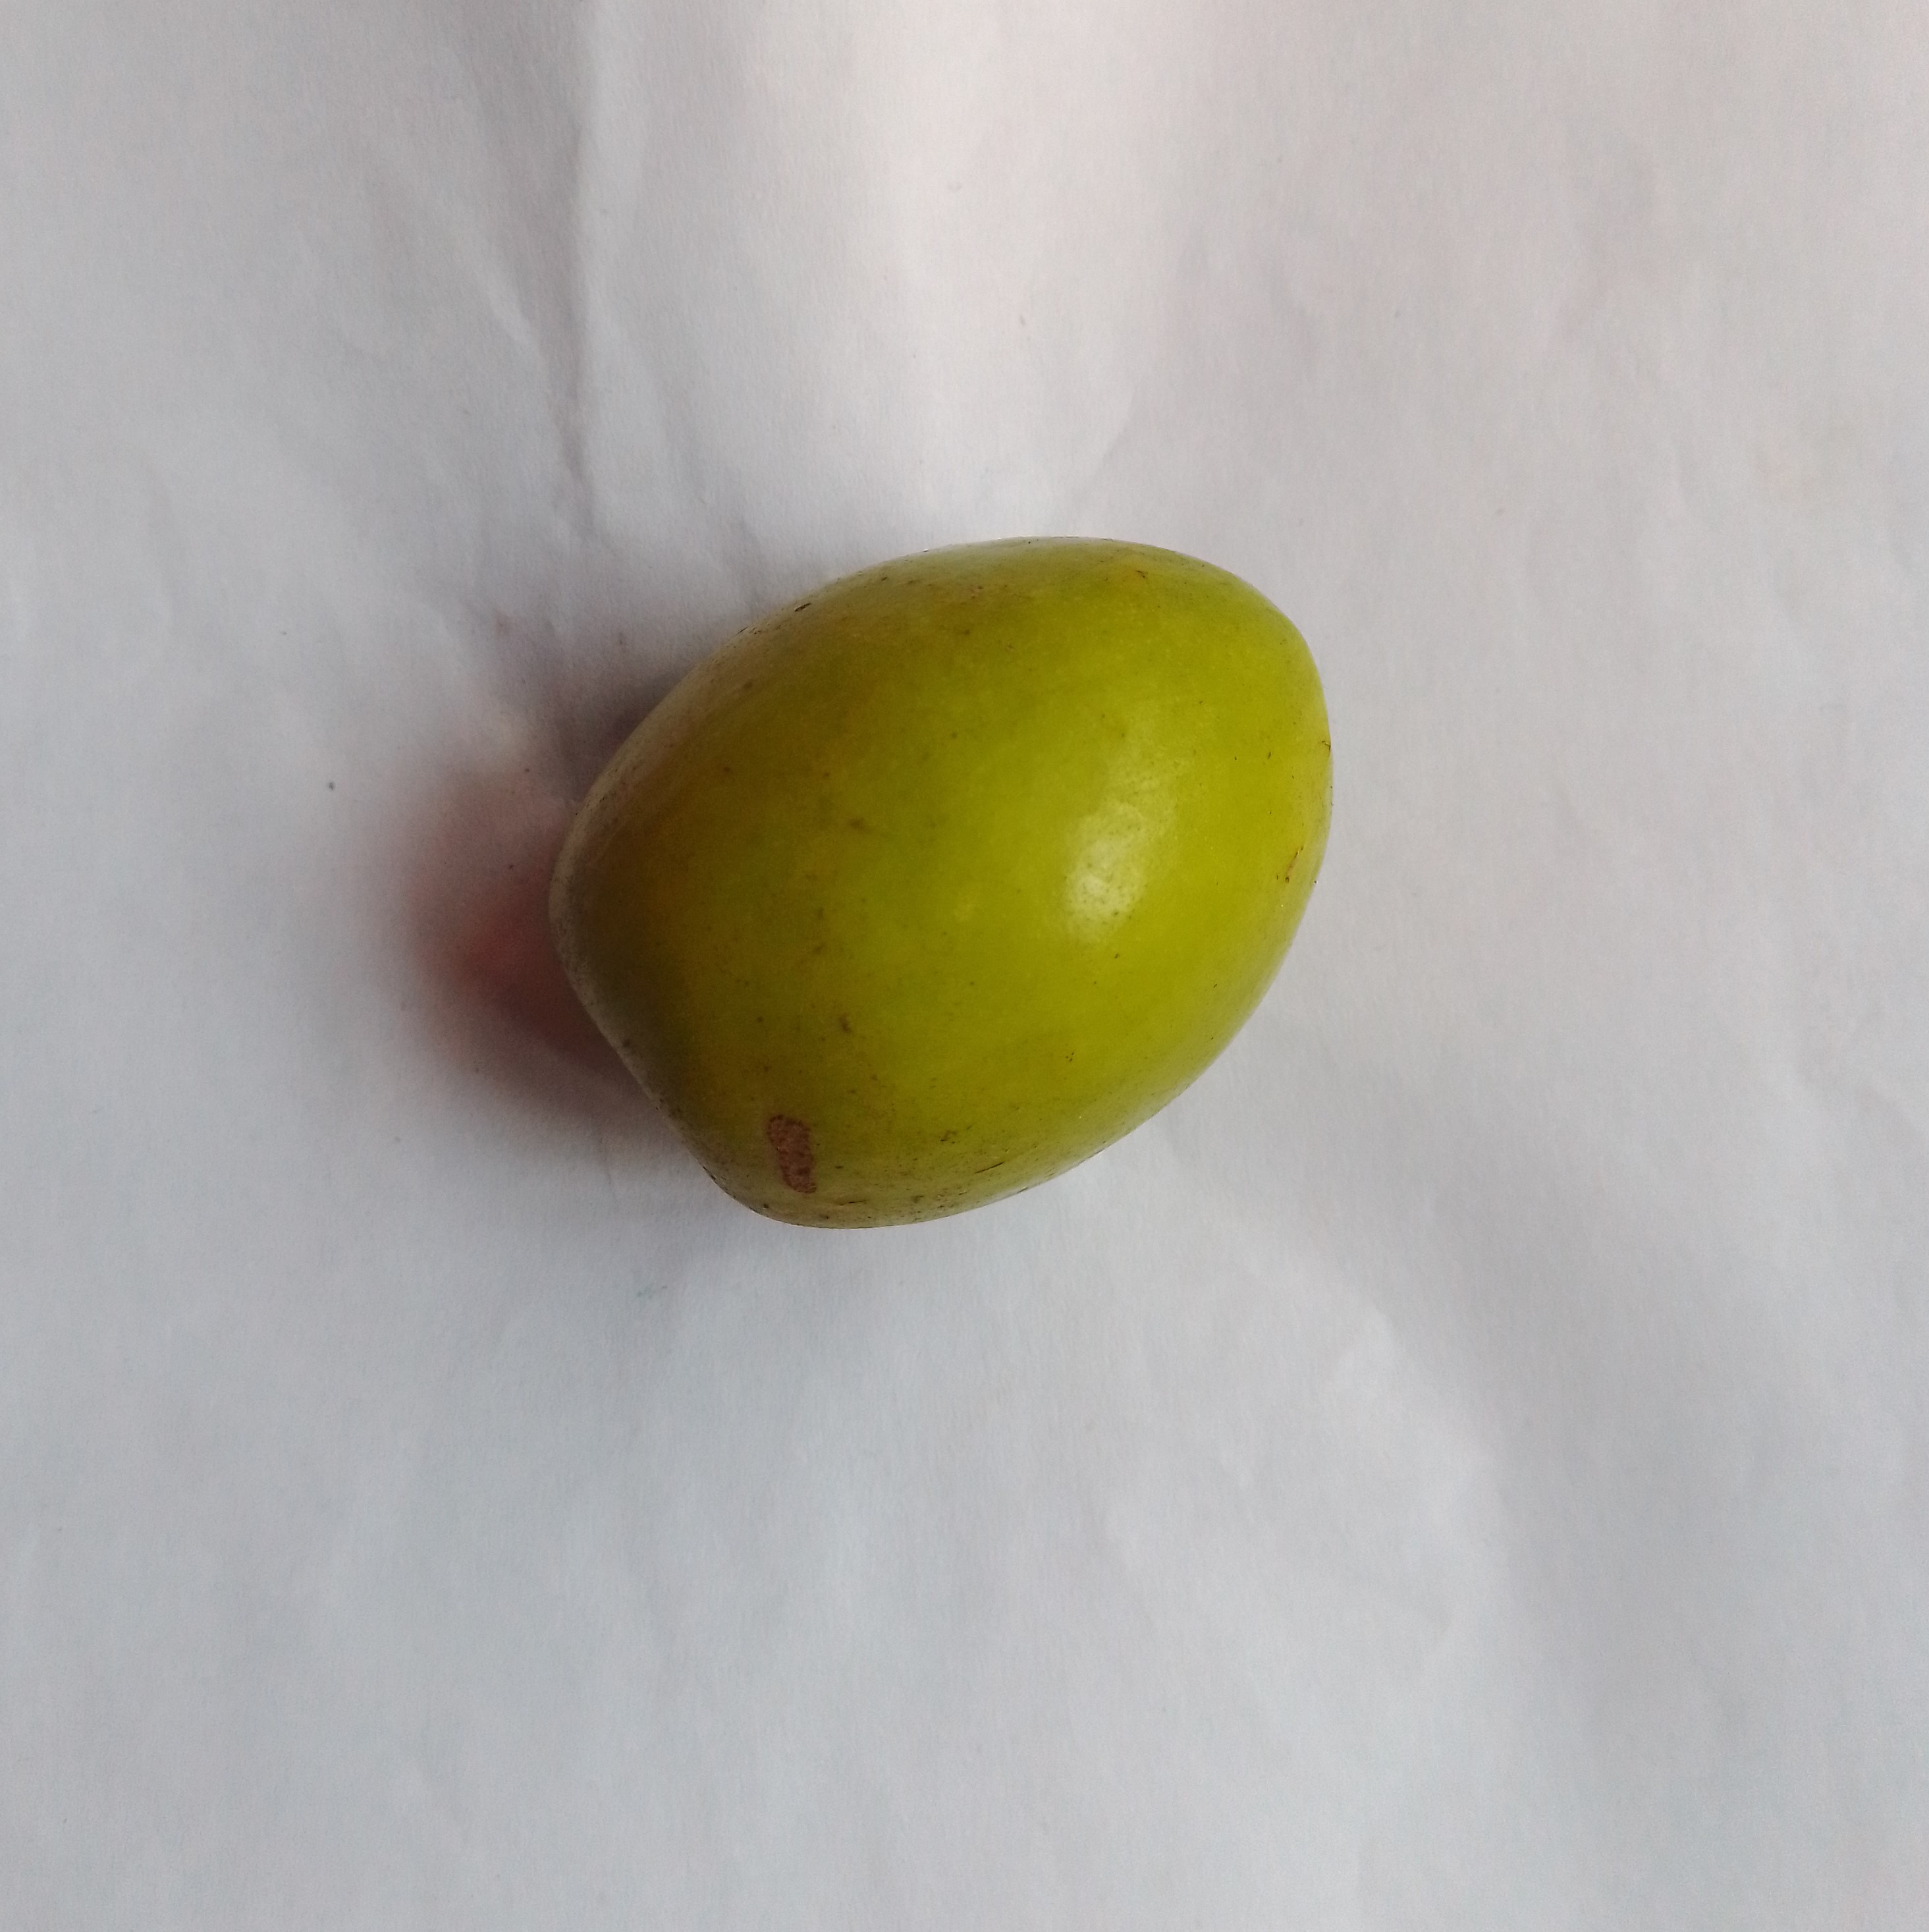
Fruit: jujube
Condition: fresh